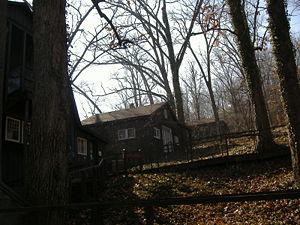
La Little Loomhouse est une maison classée depuis 1975 dans le Registre national des lieux historiquesau sud de Louisville aux États-Unis.